Sir William Brown, 1st Baronet, of Richmond Hill

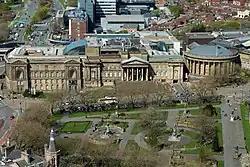
William Brown Street

His name is probably best known by the munificent gift which he bestowed on his adopted town. He erected the Free Public Library and Derby Museum at Liverpool, which was opened on 8 October 1860, at a cost to himself of £40,000, the corporation providing the site and foundation and furnishing the building.